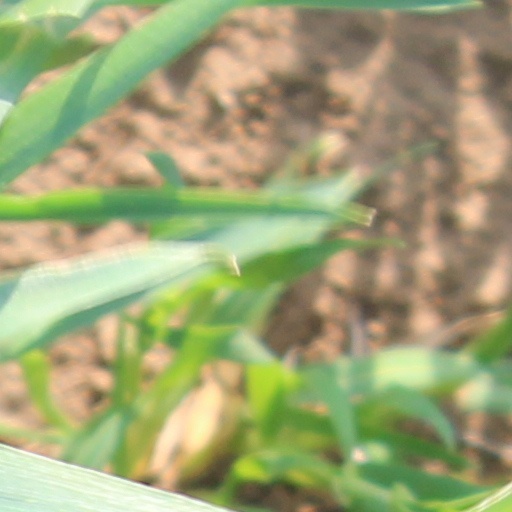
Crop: wheat